Eindhoven University of Technology

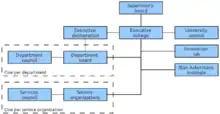
Organization chart of the TU/e management

The day-to-day running of the university is in the hands of the executive board "". The executive board (EB) monitors the academic departments and service organizations, in addition to the local activities of the Stan Ackermans Institute. The EB consists of the president, the rector magnificus, and the vice president, in addition to a secretary for clerical tasks, who is usually the secretary of the entire university. The rector magnificus is the only member of the EB whose membership is mandated by law. The law allows anyone to be appointed rector, but in practice the university appoints a former department dean as rector. The rector represents the university's academic staff and academic interests of the university. The current president is Koen Janssen, the rector is Silvia Lenaerts, the vice president is Patrick Groothuis, and the secretary is Eric van der Geer-Rutten-Rijswijk.